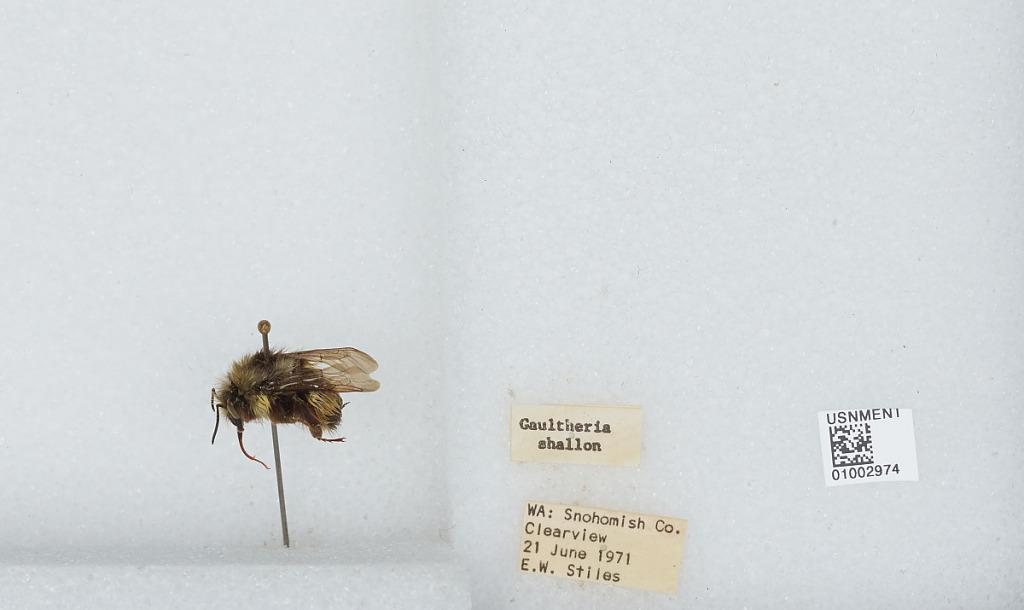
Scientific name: Bombus (Pyrobombus) flavifrons Cresson
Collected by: E. Stiles
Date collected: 1971-6-21
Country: United States
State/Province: Washington
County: Snohomish
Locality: Clearview
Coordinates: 47.8292, -122.145